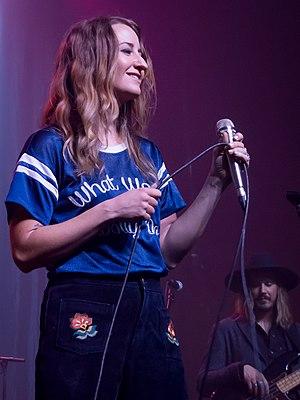
Margo Price, née le 15 avril 1983, est une auteure-compositrice-interprète, et musicienne de country américaine.